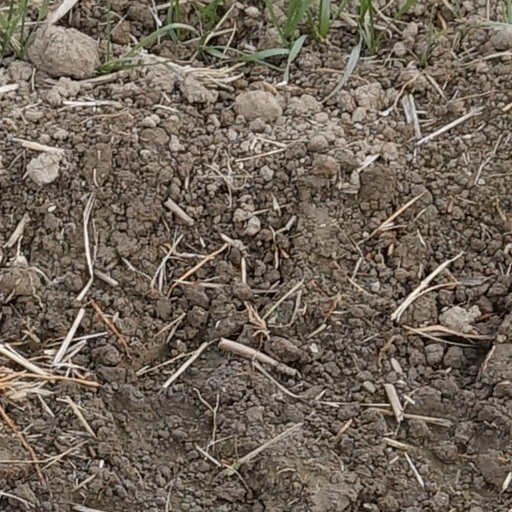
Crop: wheat